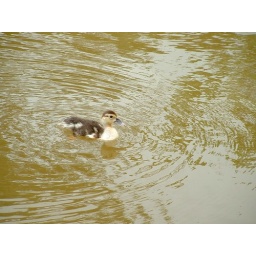
young duck swimming in the pond at the entrance of the Simon Bolivar University.